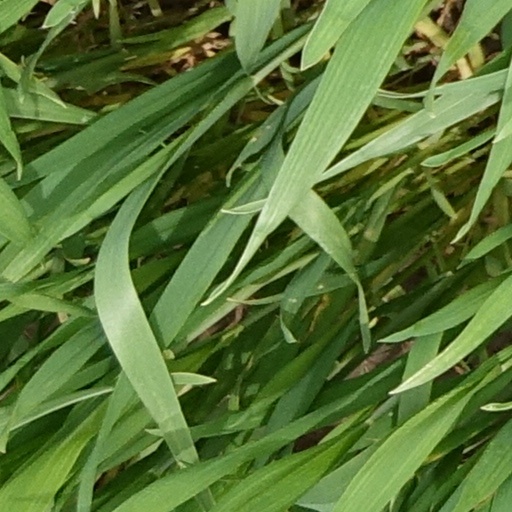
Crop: wheat